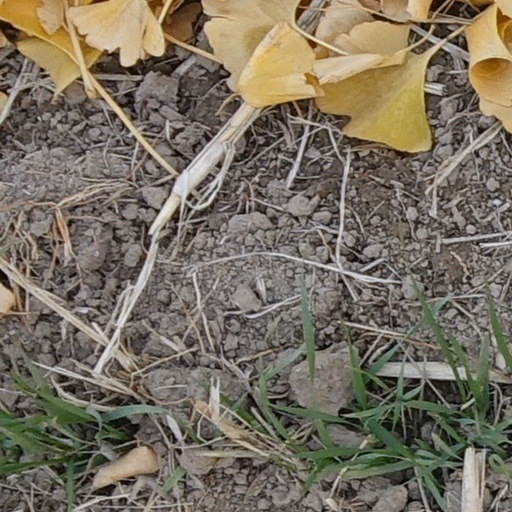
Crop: wheat